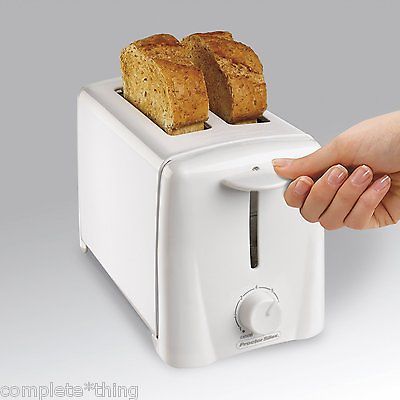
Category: toaster